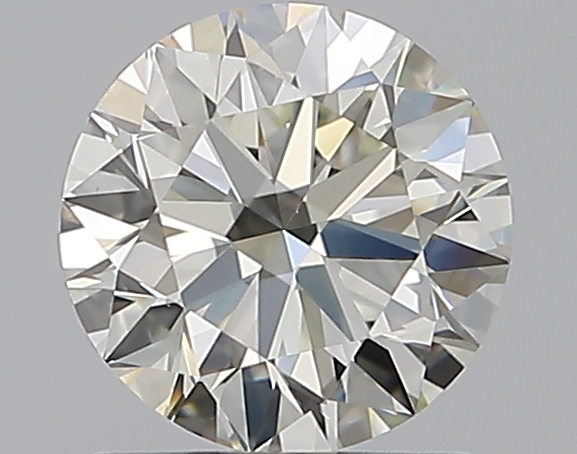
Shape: round
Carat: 1.01
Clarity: VVS2
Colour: K
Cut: EX
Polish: EX
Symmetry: EX
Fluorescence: F
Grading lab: GIA
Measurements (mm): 6.36 x 6.4 x 3.94